Bacterial blight of cotton

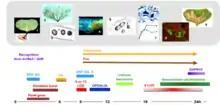
The time sequence of physiological events of the cotton plant during bacterial blight resistance

On being infected with the blight bacteria (1 and 3), the bacterial cells inject the effectors created to develop resistance genes within the host nuclei. When host R proteins recognize the bacteria, some specific mechanisms are activated through signaling pathways. Genes of the ERF IX3 group are transcribed parallel to ROS production (t = 3h; 2: localization of HO in resistant leaves). Accumulation of salicylic acid in the systematic resistance stage culminates after the burst leading to activation of a 9- or 13-Lox gene (t = 9h), transcription of Ethylene-response transcription factors(ERF) genes, and synthesis of OPDA/JA (t = 12h). At the same time, flavonoids and total peroxidase activity are also released to aid in resisting the bacteria. The resistance aims at stopping bacterial growth (7: green line) as compared to growth in susceptible plants (7: blue line) and is preceded by the collapse of cells (6: condensation of the cytoplasm of HR cells), concluding the HR cycle (Jalloul et al., 2015).